Saline water

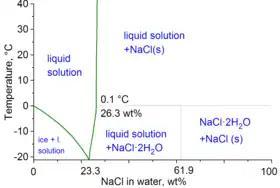
Water-NaCl phase diagram

At , saturated sodium chloride brine is about 28% salt by weight. At , brine can only hold about 26% salt. At 20 °C one liter of water can dissolve about 357 grams of salt, a concentration of 26.3%.